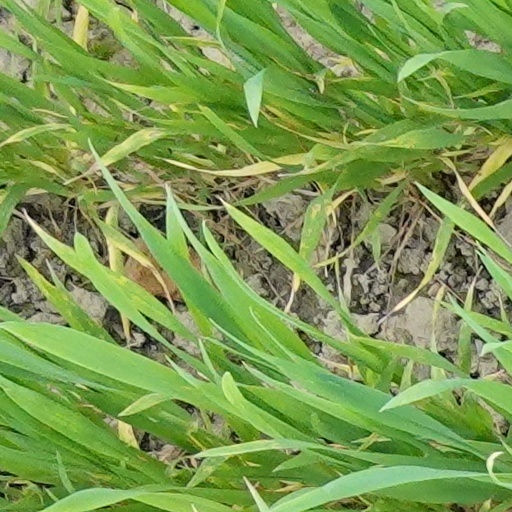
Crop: wheat